Pratt & Whitney TF30

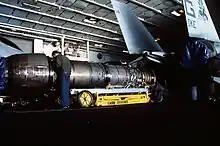
A TF30-P-412A being prepared for installation in an F-14A Tomcat on board a carrier

The Grumman F-14 Tomcat with the TF30-P-414A was underpowered, because it was the Navy's intent to procure a jet fighter with a thrust-to-weight ratio (in clean configuration) of 1 or better (the US Air Force had the same goals for the F-15 Eagle and F-16 Fighting Falcon). However, due to reliability issues with the intended Pratt & Whitney F401 engines and the intent to incorporate as many of the systems of the failed Navy version of the F-111, the F-111B, into the project, it was deemed that the initial production run of F-14s utilize the F-111B's powerplant. The F-14A's thrust-to-weight ratio was similar to the F-4 Phantom II; however, the new fuselage and wing design provided greater lift and a better climb profile than the F-4. The TF30 was found to be ill-adapted to the demands of air combat and was prone to compressor stalls at high angle of attack (AOA), if the pilot moved the throttles aggressively. Because of the Tomcat's widely spaced engine nacelles, compressor stalls at high AOA were especially dangerous because they tended to produce asymmetric thrust that could send the Tomcat into an upright or inverted spin, from which recovery was very difficult.